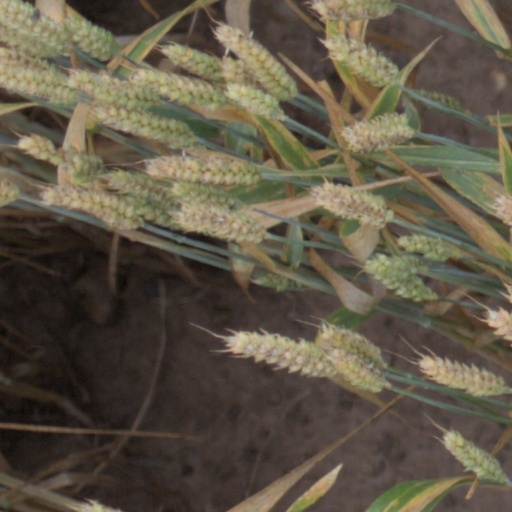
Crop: wheat